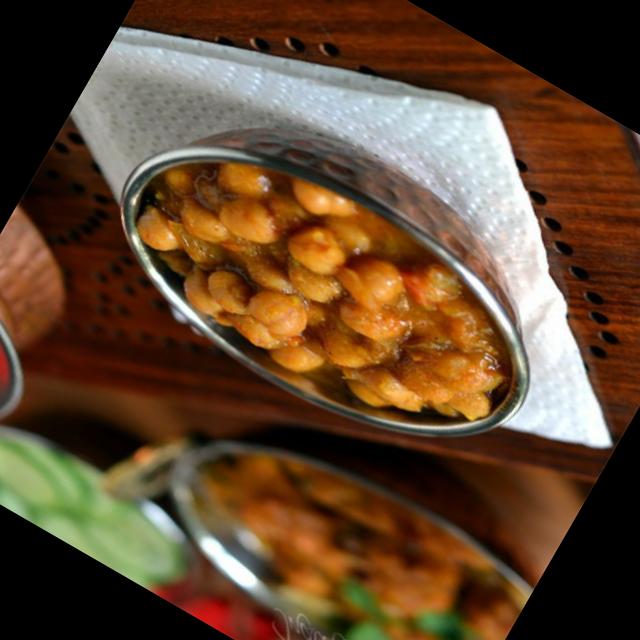
Dish: chole